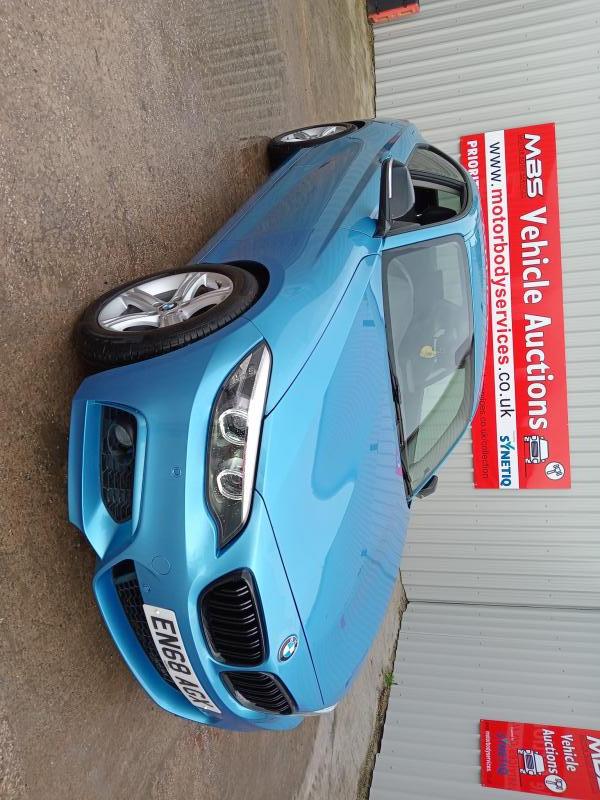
Aucun dommage détecté.
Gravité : aucun